Describe the emotion expressed in this image:  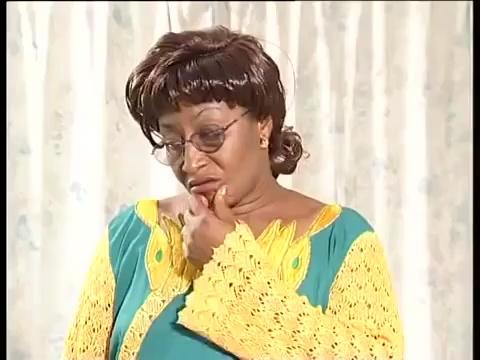
This person displays Suffering, valence and arousal with low intensity.